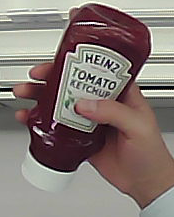
Product: heinz_ketchup